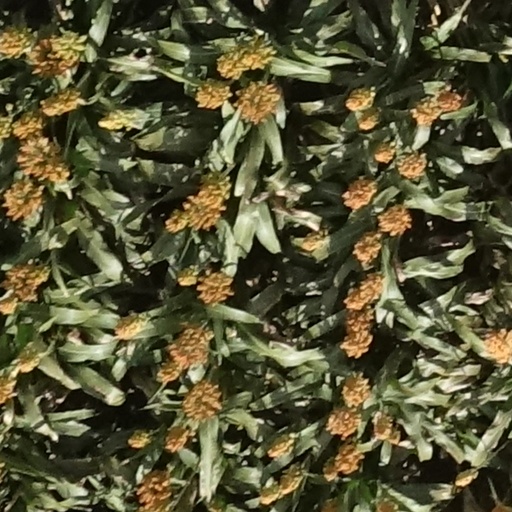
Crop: sorghum